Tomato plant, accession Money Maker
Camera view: bottom (45 deg); turntable rotation: 30 degrees
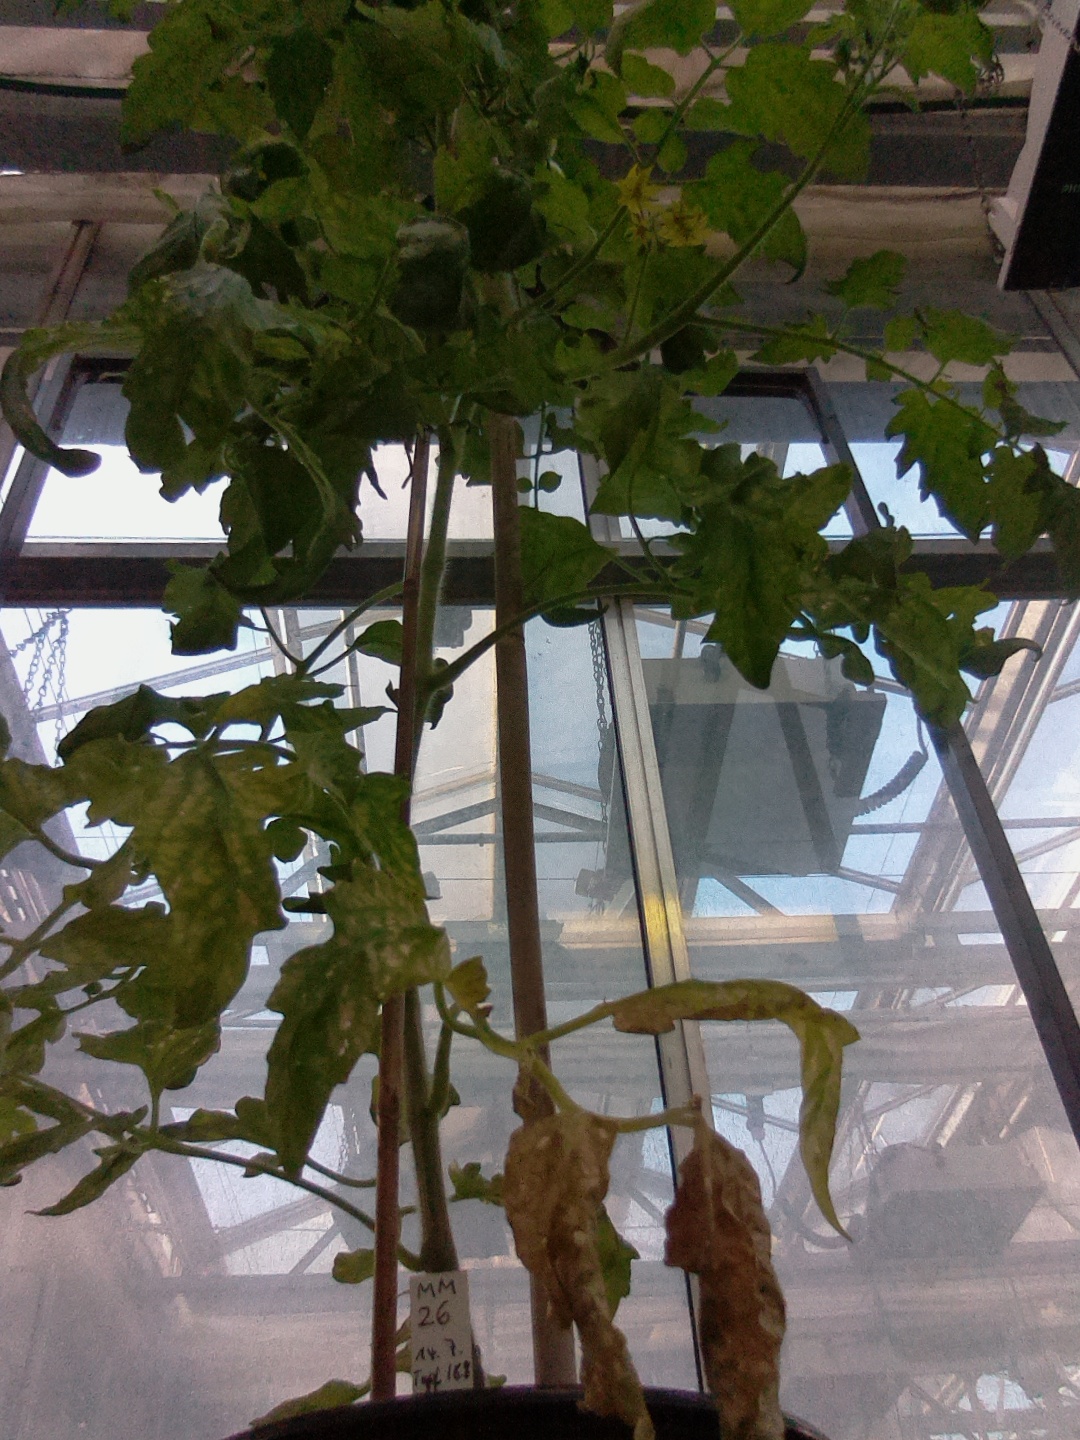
BBCH growth stage 71: 10%-20% of final fruit size